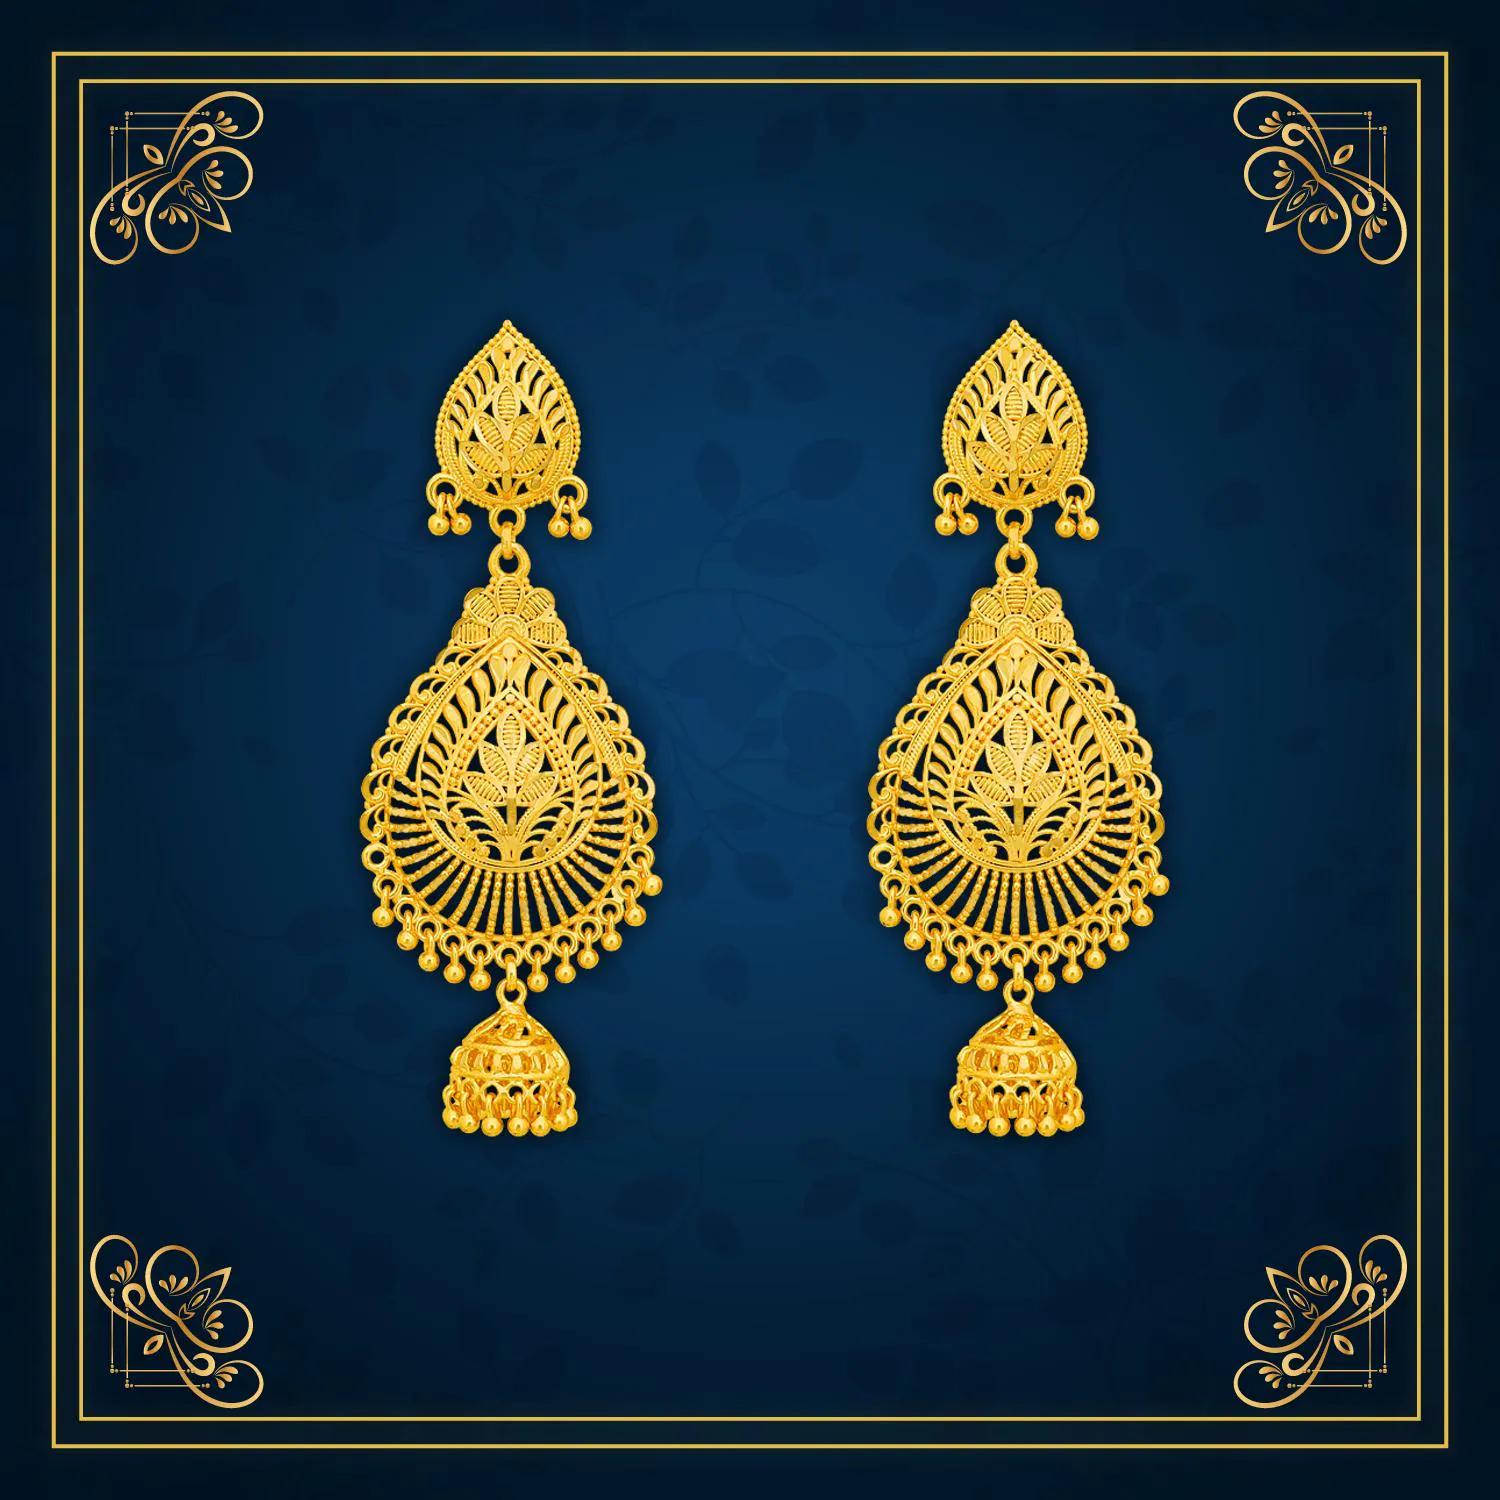
arch fashion Traditional Gold Platted New Long Jumkhi Earrings Collection ERG2076
Type: Earrings
Brand: arch fashion
Price: Rs. 323
Featuring an ethereal combination of Rava work in the middle and Filigree work at the base, these rhombus shaped stud earrings are the perfect solution for when you want add a little glam to your ensemble.Whatever may be the occasion, trust this pair of drop earrings to perfectly complement your ensemble. Featuring an ethereal combination of Rava work in the middle and Filigree work at the base, these rhombus shaped stud earrings are the perfect solution for when you want add a little glam to your ensemble.Whatever may be the occasion, trust this pair of drop earrings to perfectly complement your ensemble.